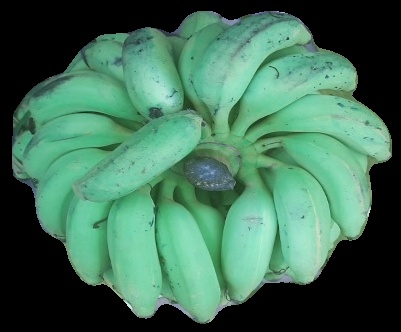
Variety: elakki-bale
Grade: grade2